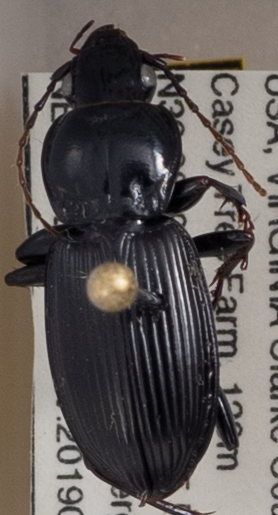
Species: Pterostichus stygicus
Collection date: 2019-08-13
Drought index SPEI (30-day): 0.17
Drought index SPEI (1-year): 2.09
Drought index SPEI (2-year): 2.09